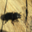
Label: beetle